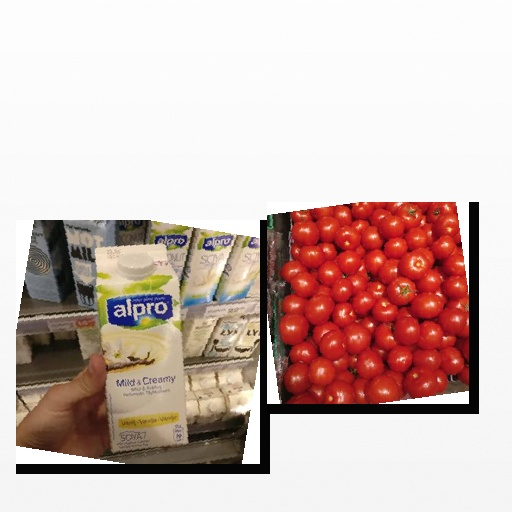
Food items: tomato, vanilla_soy_yogurt